Standard wet liner inline-four engine

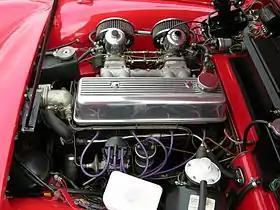
1991 cc Triumph version fitted in a 1961 TR3A

The Standard wet liner inline-four engine was an inline four cylinder petrol engine produced by the Standard Motor Company. Originally developed concurrently for passenger car use and for the Ferguson TE20 tractor, it was widely used for Standard passenger cars of the 1950s, most notably the Vanguard. Later it was successfully used in Standard's popular early generation Triumph TR series sports cars.